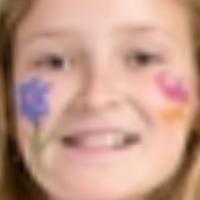
Age group: age 01-10